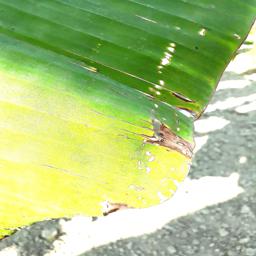
Label: POTASSIUM DEFICIENCY